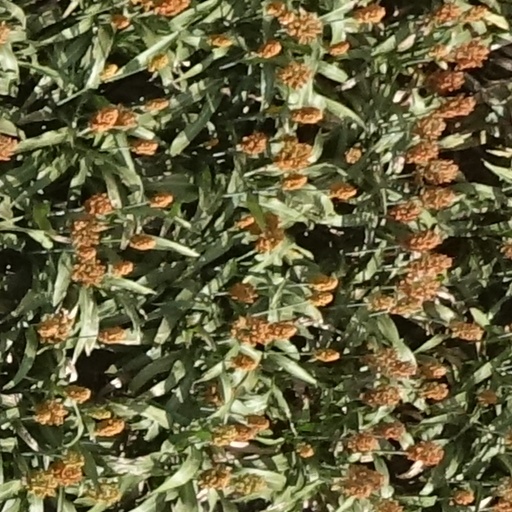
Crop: sorghum